Alexander of Constantinople

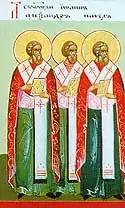
Icon of Patriarchs Alexander, John and Paul I

Alexander of Constantinople (241 – 337) was bishop of Byzantium from 314 and the first bishop of Constantinople from 330 (the city was renamed during his episcopacy in 330). Scholars consider most of the available information on Alexander to be legendary.